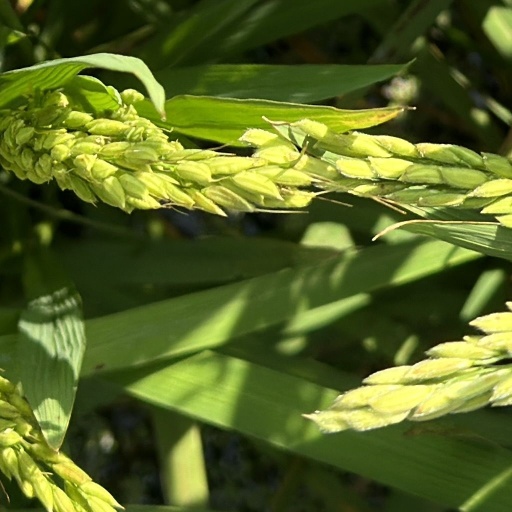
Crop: rice